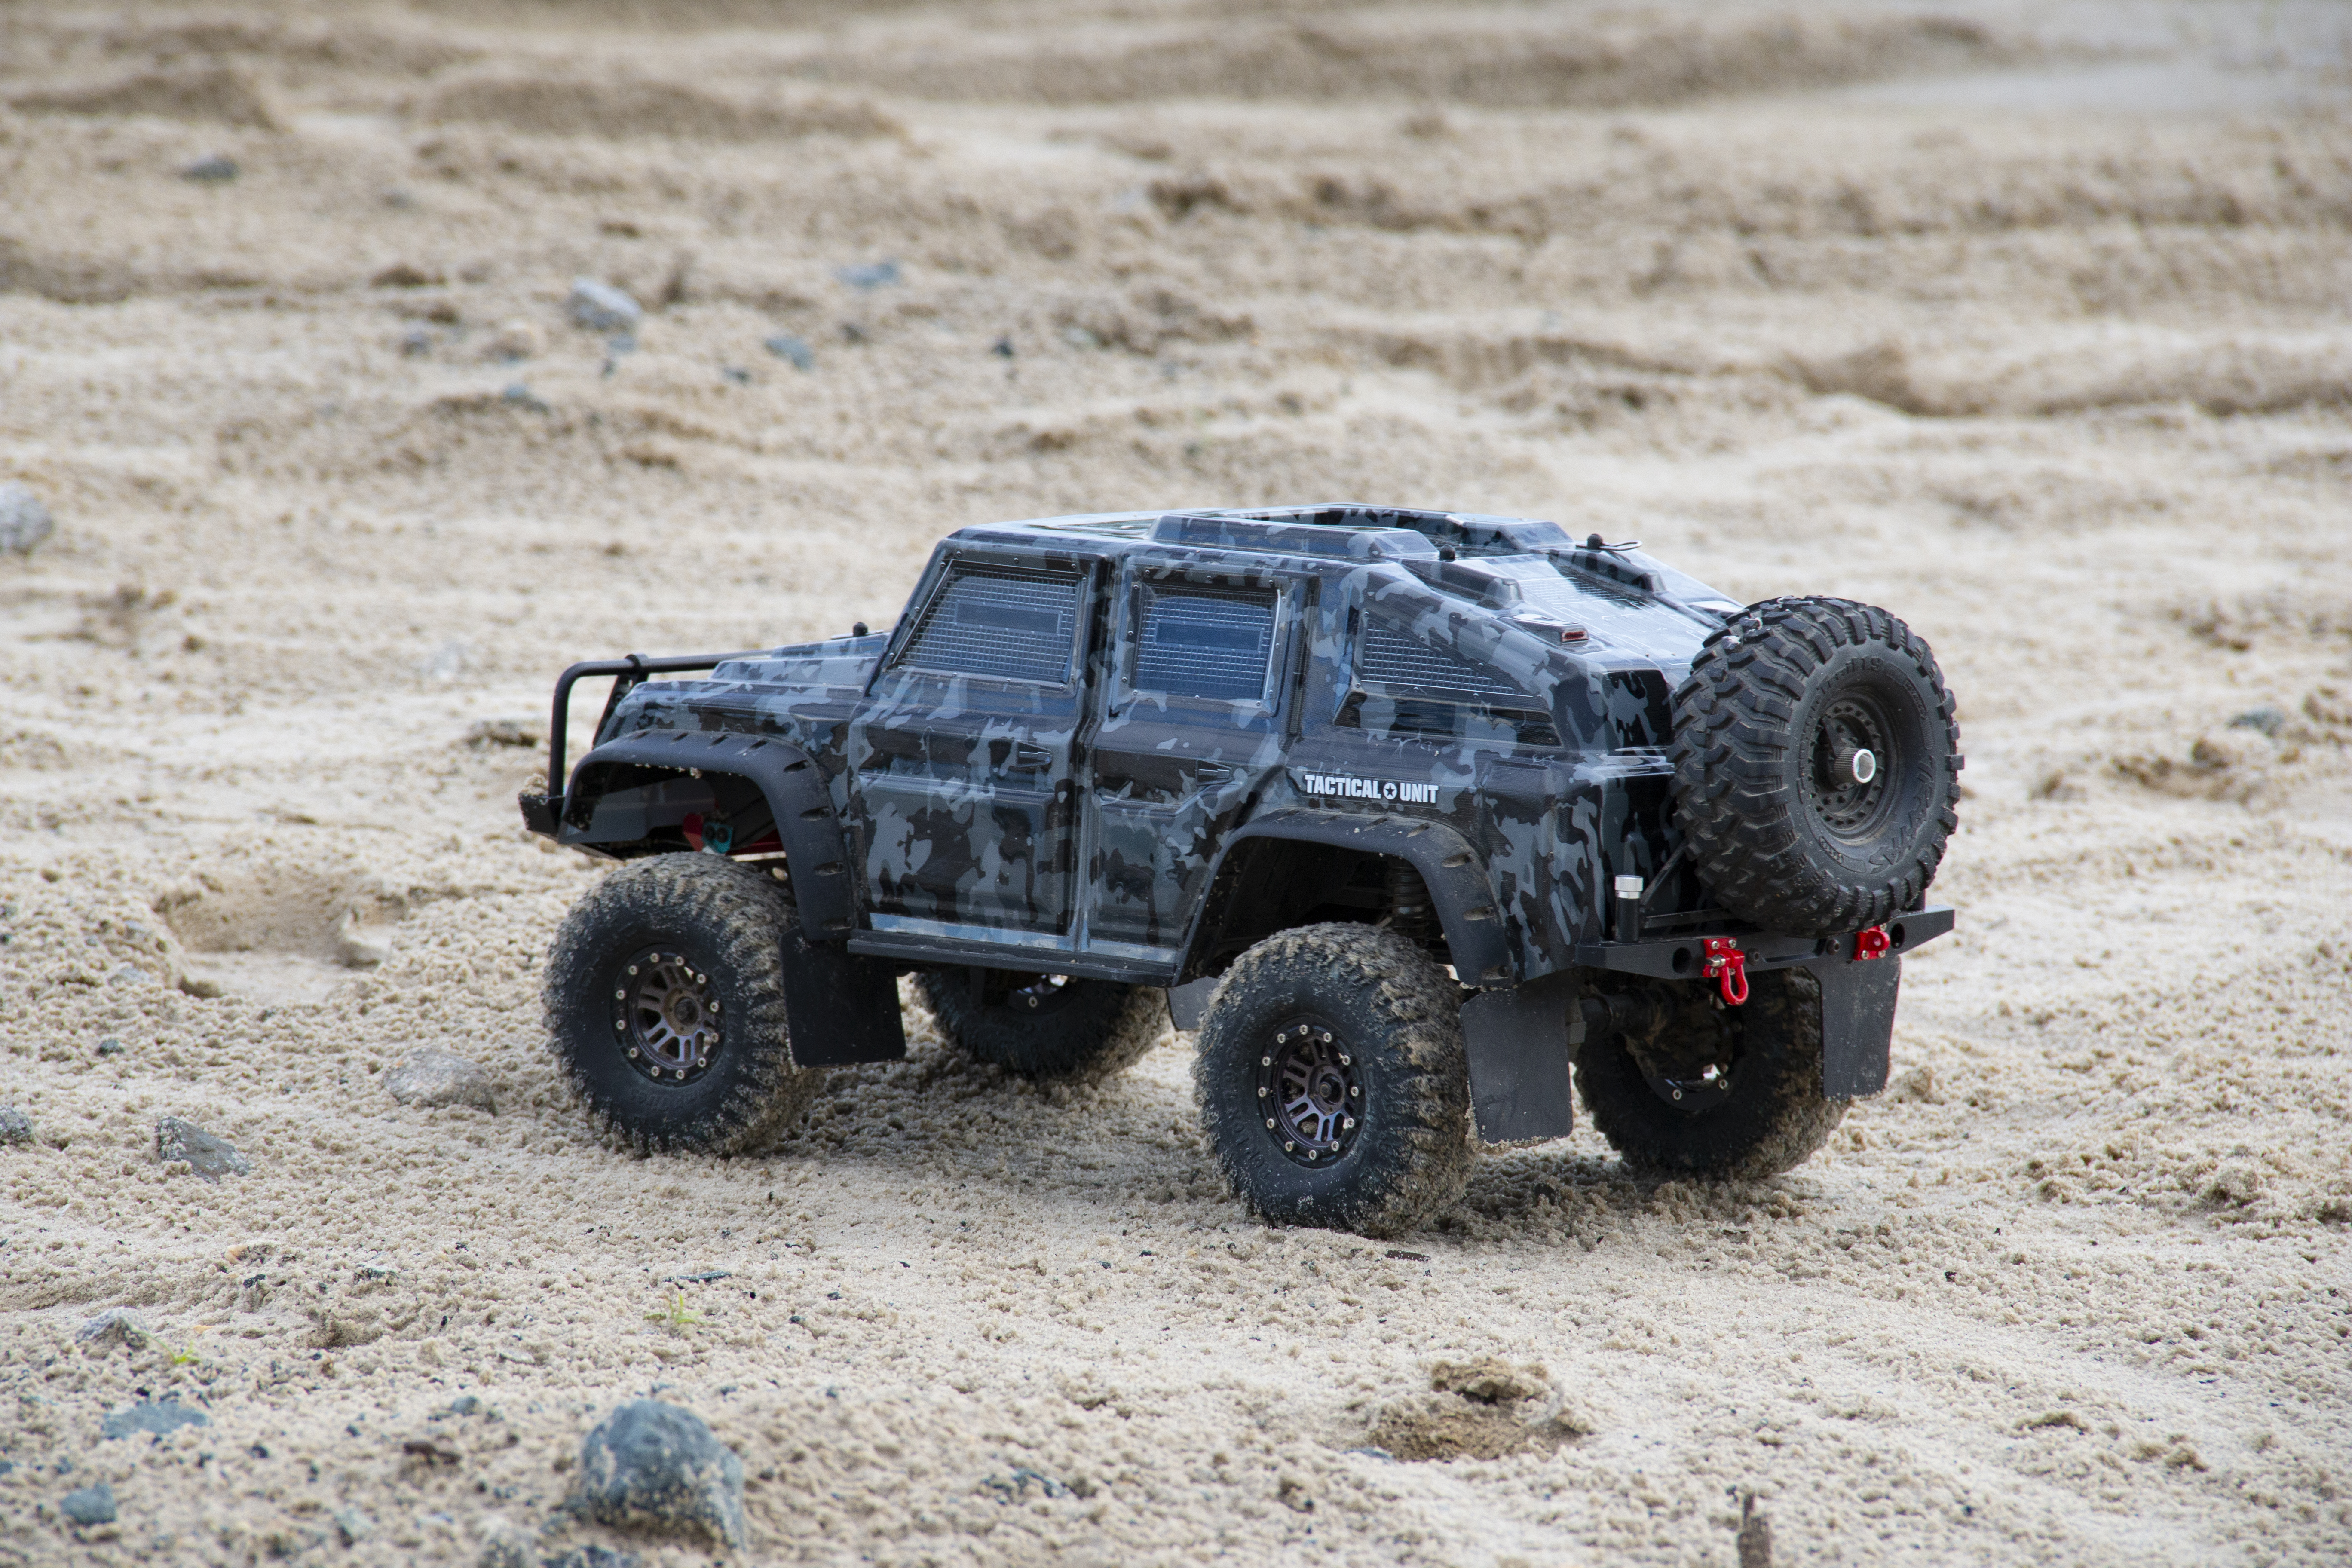
antenna, battery, body, competition, control, electric motor, jeep, model, modeling, radio control, suspension, suv, tires, transmission, automotive tire, tire, vehicle, off roading, off road vehicle, car, radio controlled car, off road racing, wheel, radio controlled toy, automotive wheel system, automotive design, compact sport utility vehicle, model car, auto part, soil, sand, bumper, sport utility vehicle, recreation, tread, racing, rim, toy vehicle, toy, motorsport, truggy, all terrain vehicle